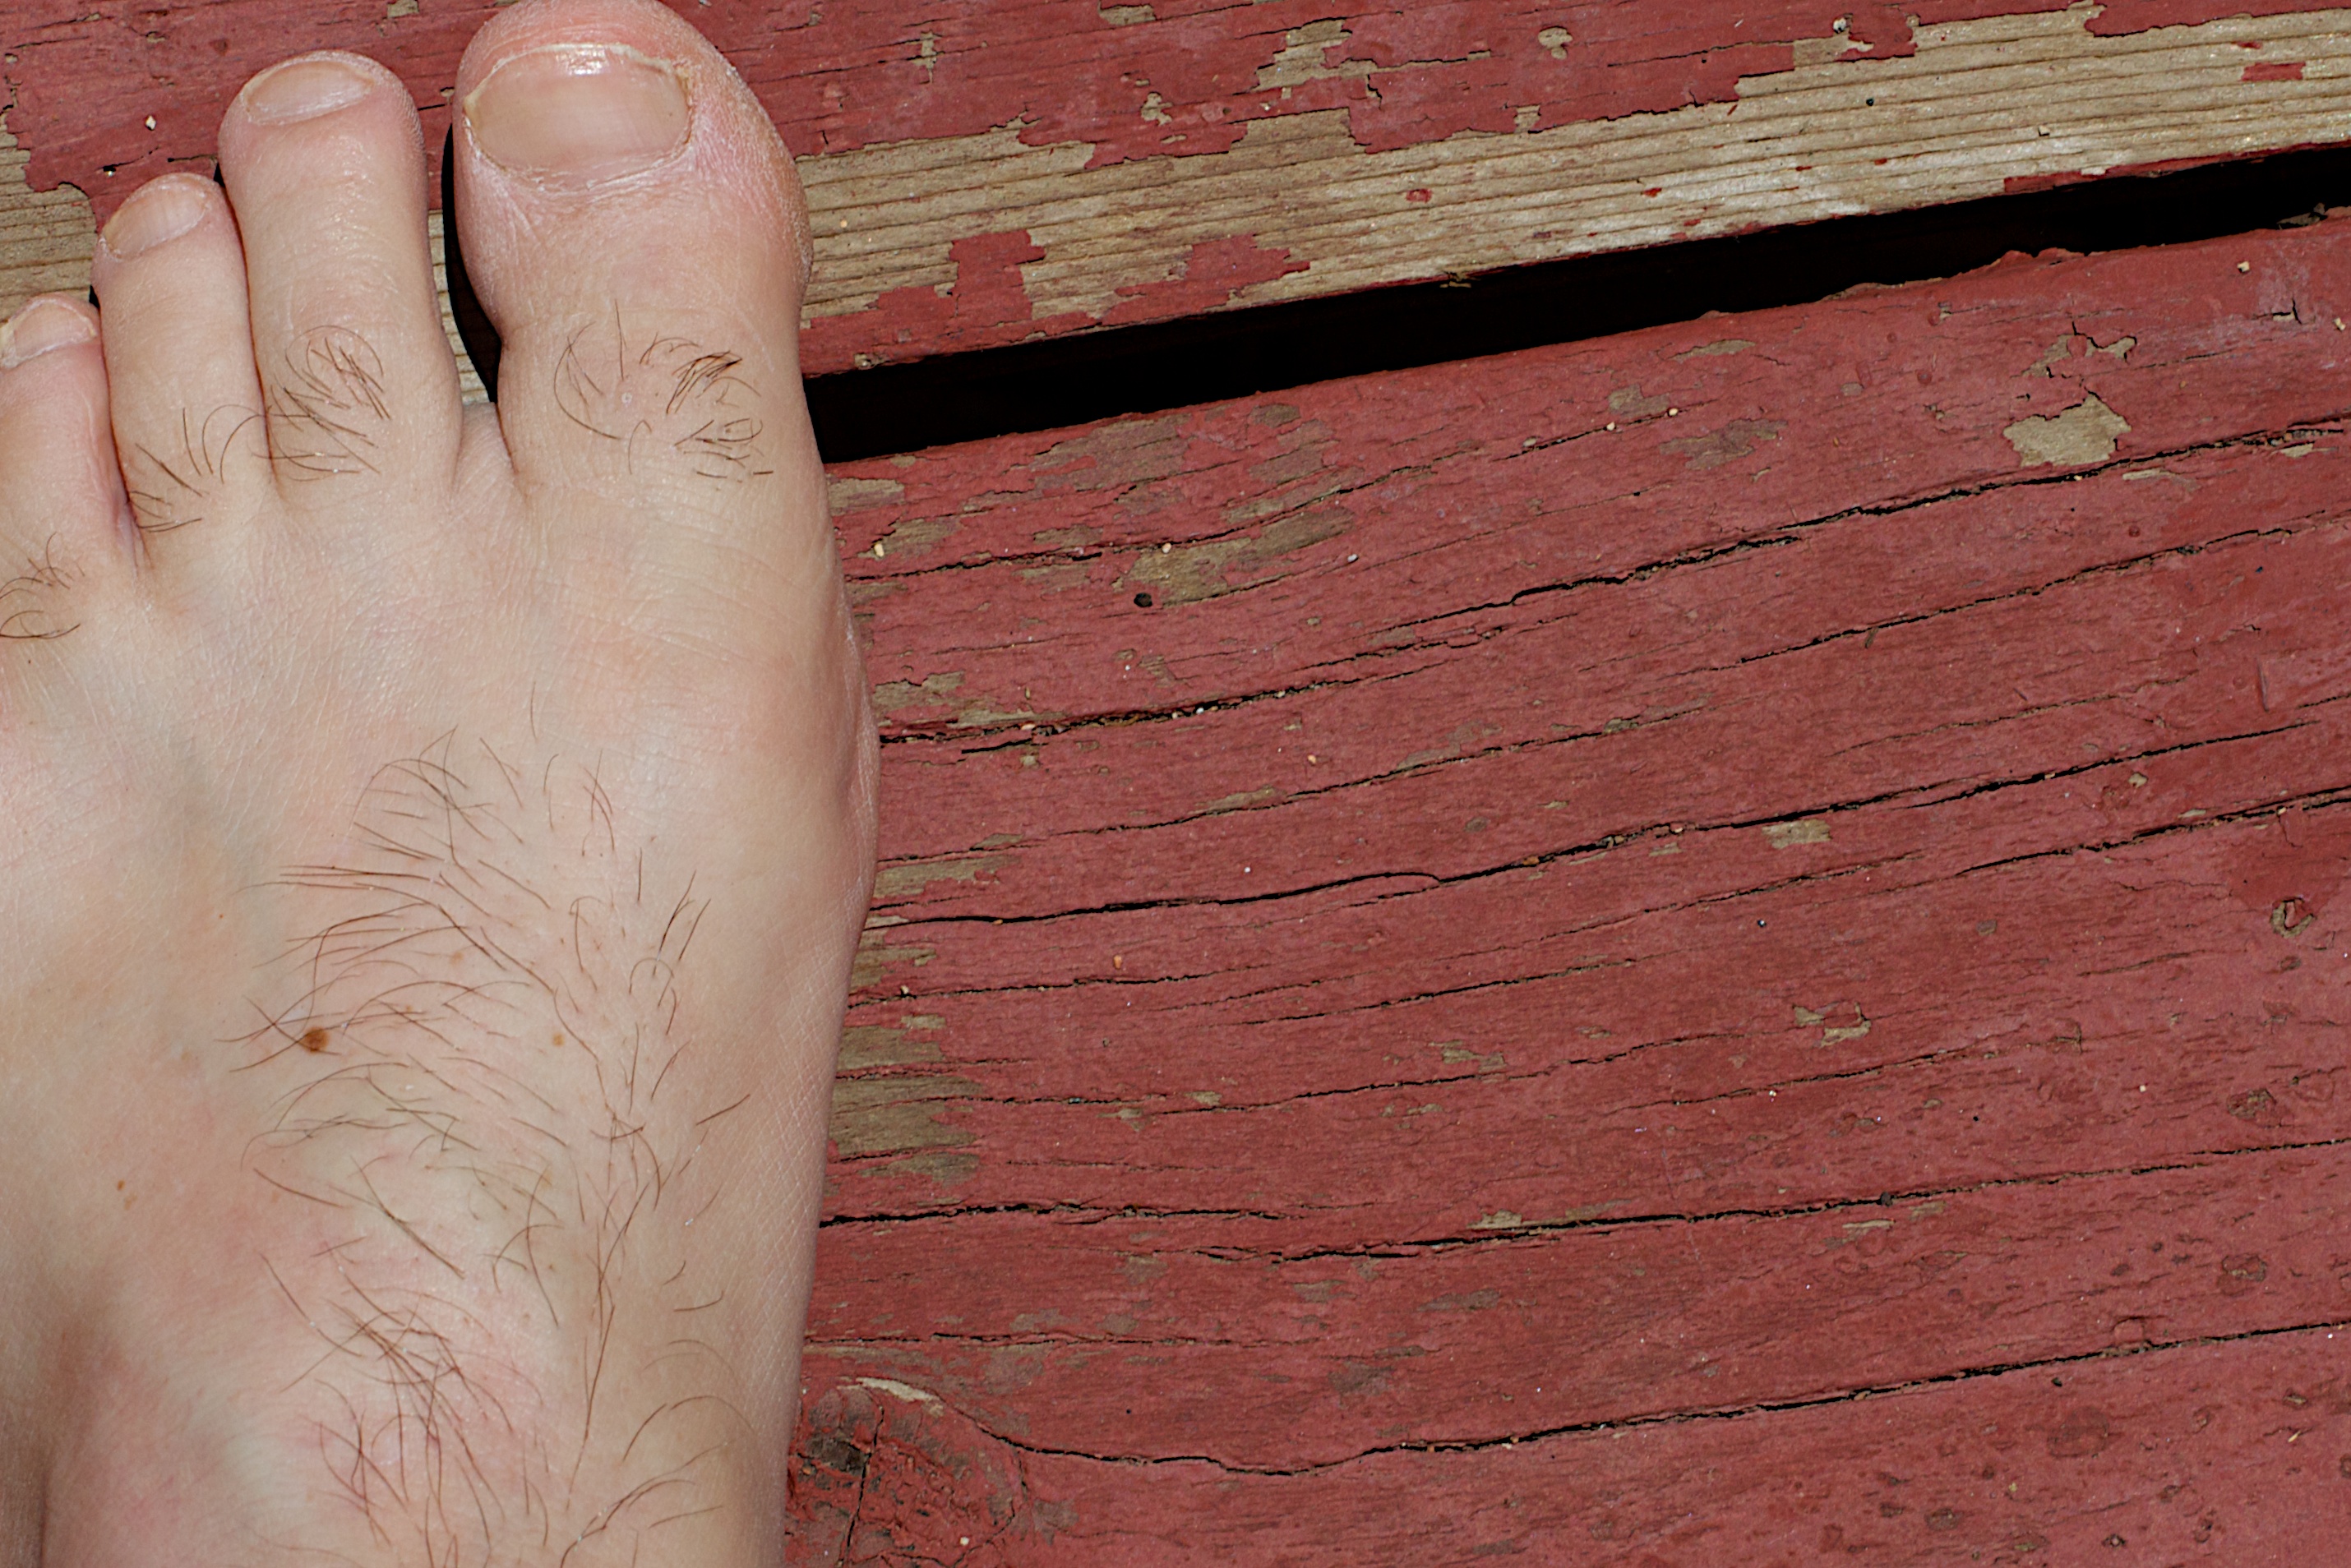
hand, wood, leg, finger, red, color, soil, arm, close up, human body, skin, organ, dailyshoot